Arturo O'Farrill

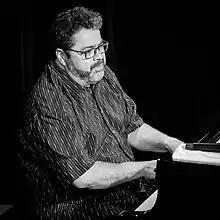
O'Farrill in 2018

Arturo O'Farrill (born June 22, 1960) is a jazz musician, the son of Latin jazz musician, arranger and bandleader Chico O'Farrill, and pianist, composer, and director for the Afro Latin Jazz Orchestra. He is best known for his contributions to contemporary Latin jazz (more specifically Afro-Cuban jazz), having received Grammy Awards and nominations, though he has trained in other forms such as free jazz and experimented briefly with hip hop.